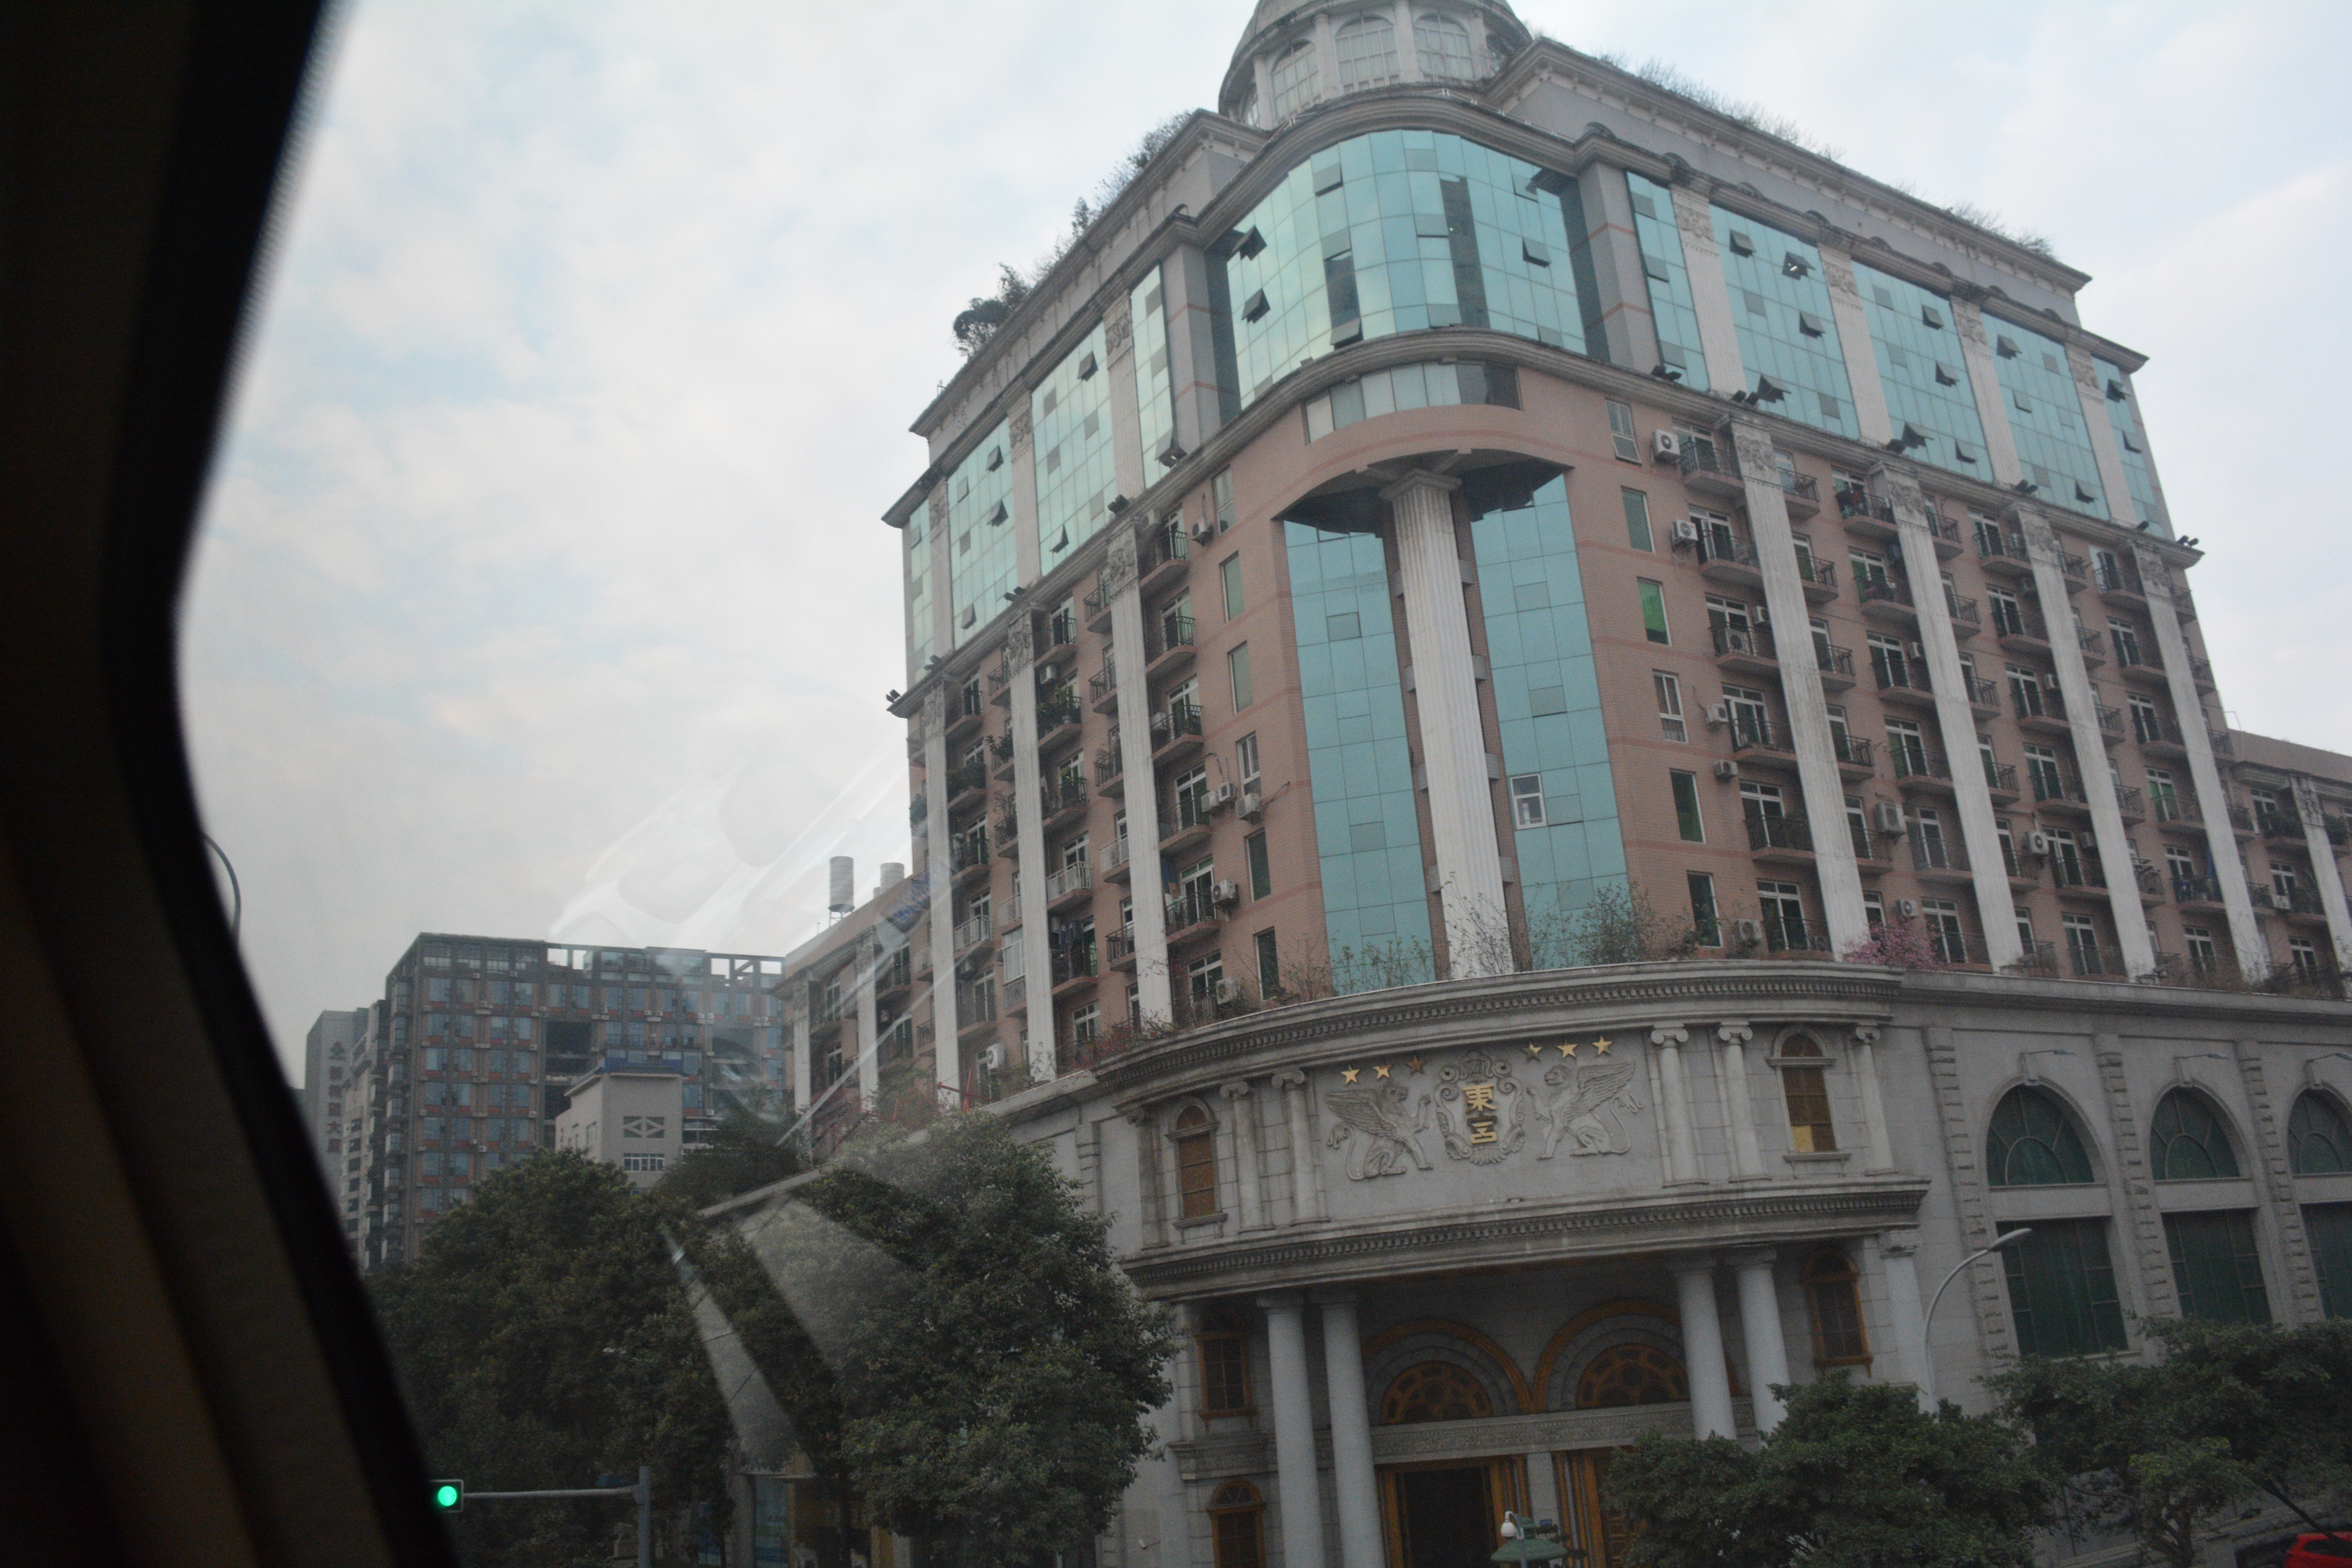
architecture, skyscraper, downtown, landmark, facade, public transport, tours